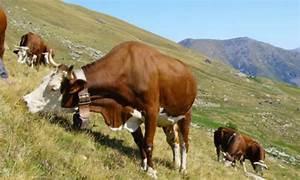
cow